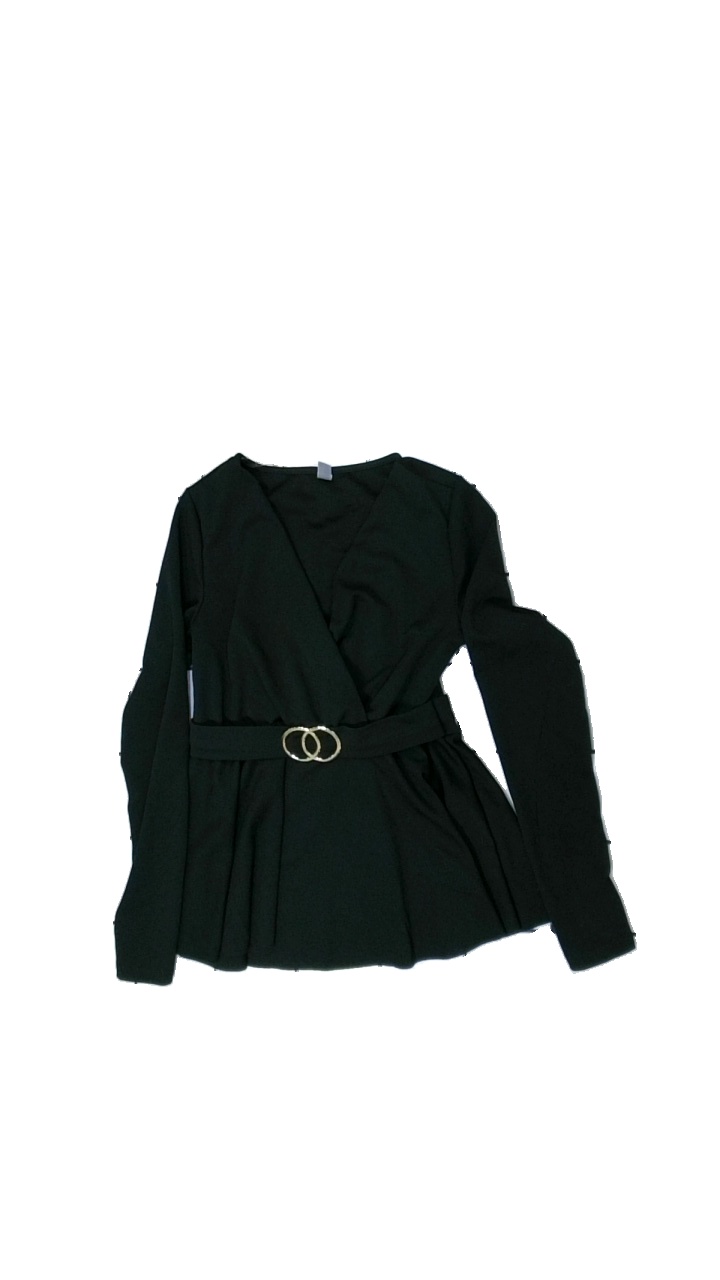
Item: Tunic (Ladies)
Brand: Amisu (new Yorker)
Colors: Black
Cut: V-collar
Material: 100% polyester
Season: All
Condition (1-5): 2
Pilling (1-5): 4
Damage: pulled threads
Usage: Export
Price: <50